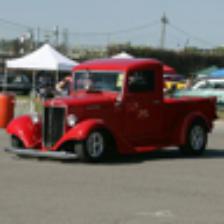
Label: NonHuman